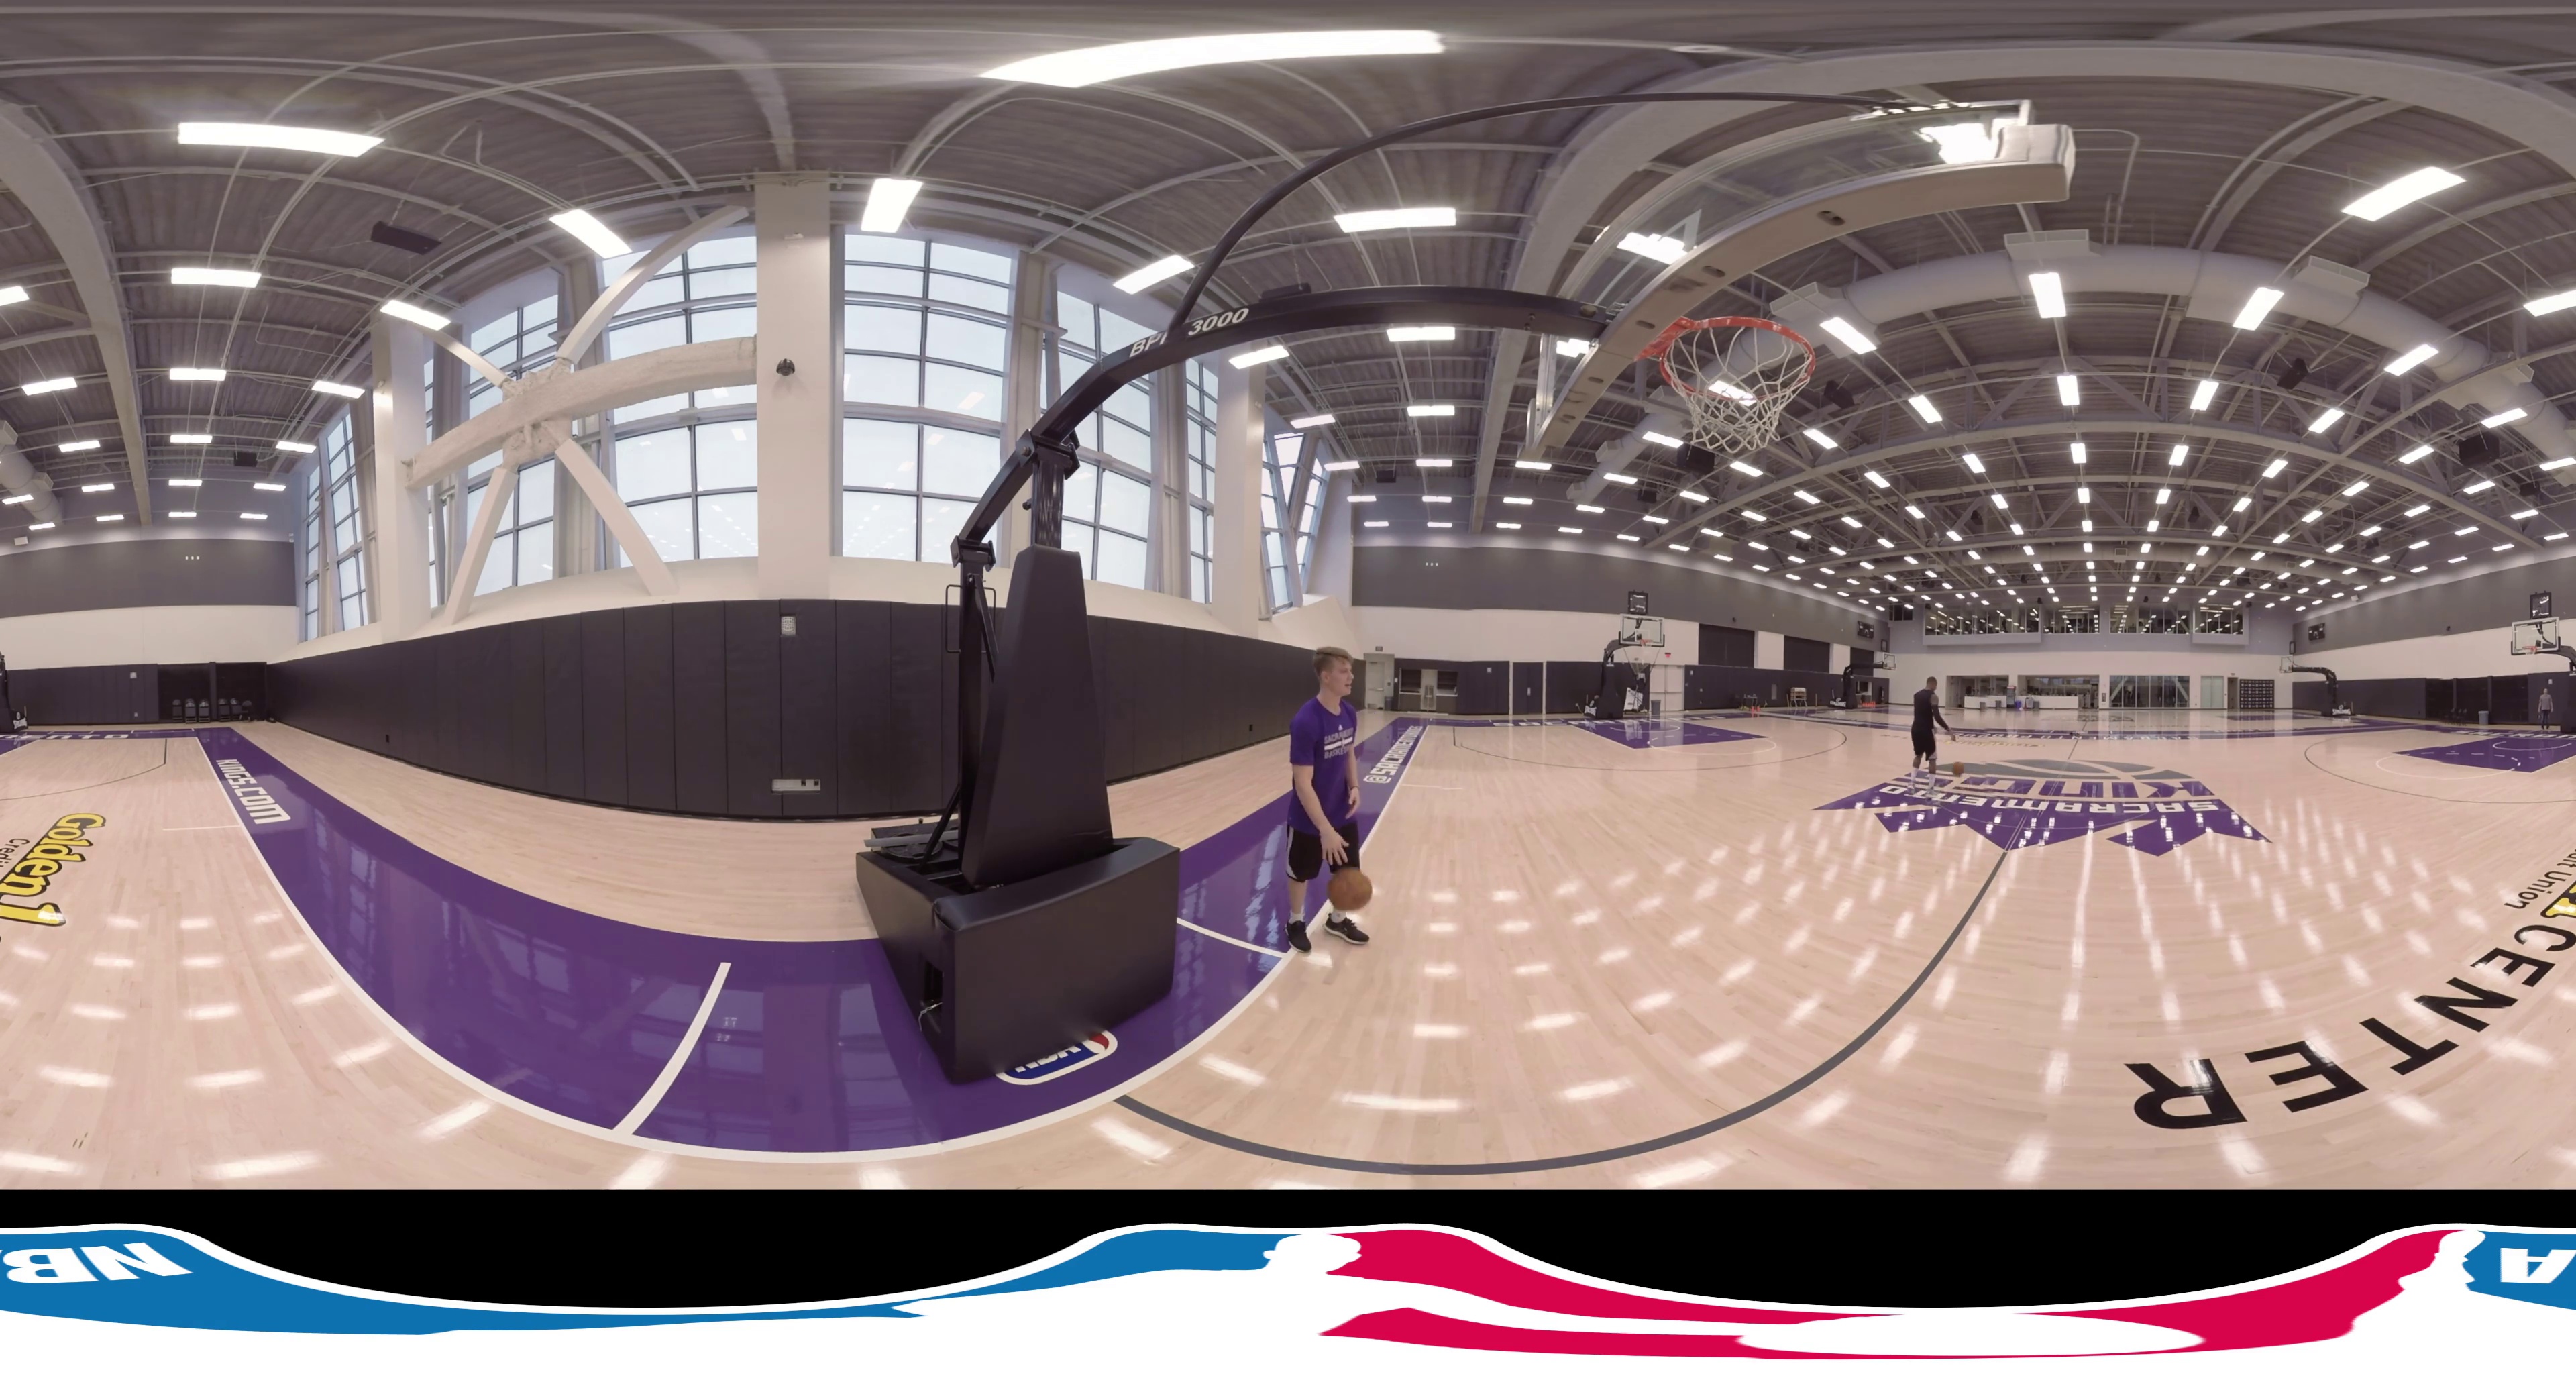
Referred object: Black-clad man

Referred object: the player in a purple shirt holding a basketball